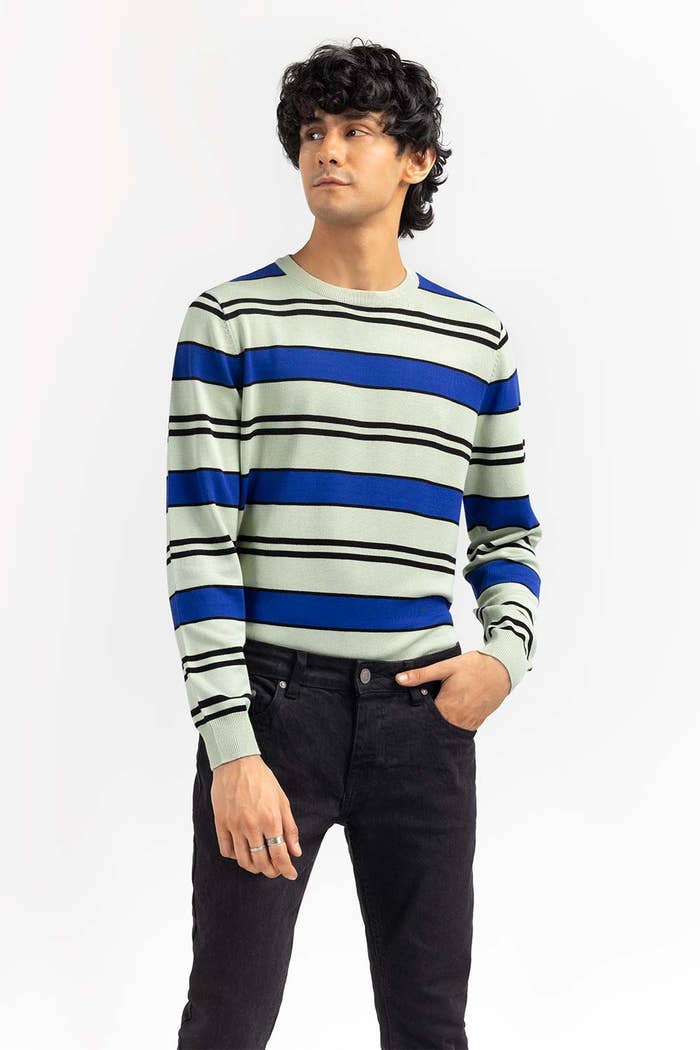
blue multi stripe sweater